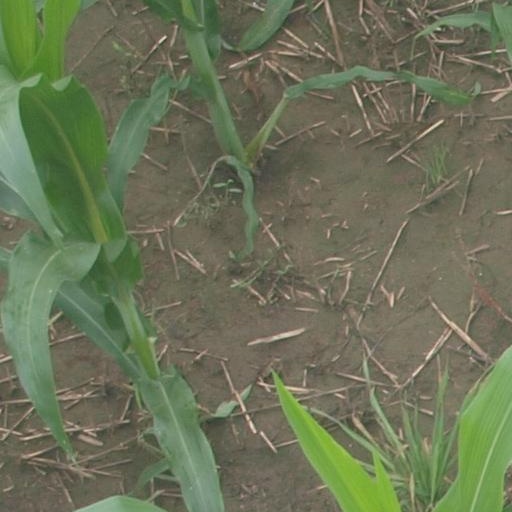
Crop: maize; corn